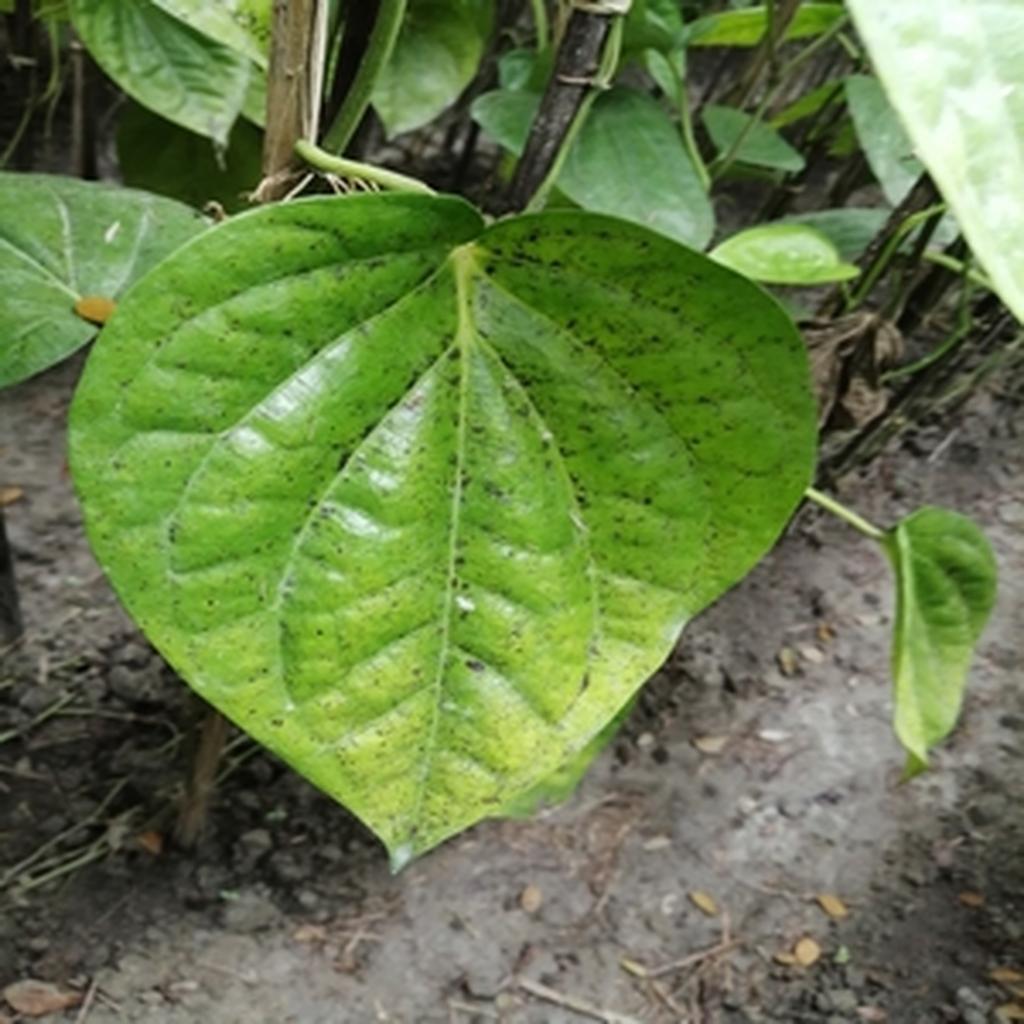
Label: Leaf_Spot